Killer Condom

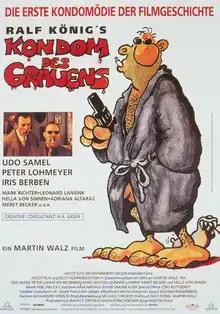
Theatrical release poster

Killer Condom is a 1996 action comedy horror film directed by from a screenplay he co-wrote with Ralf König, based on the comic books "Kondom des Grauens" and "Bis auf die Knochen" ("Down to the Bones") by König.